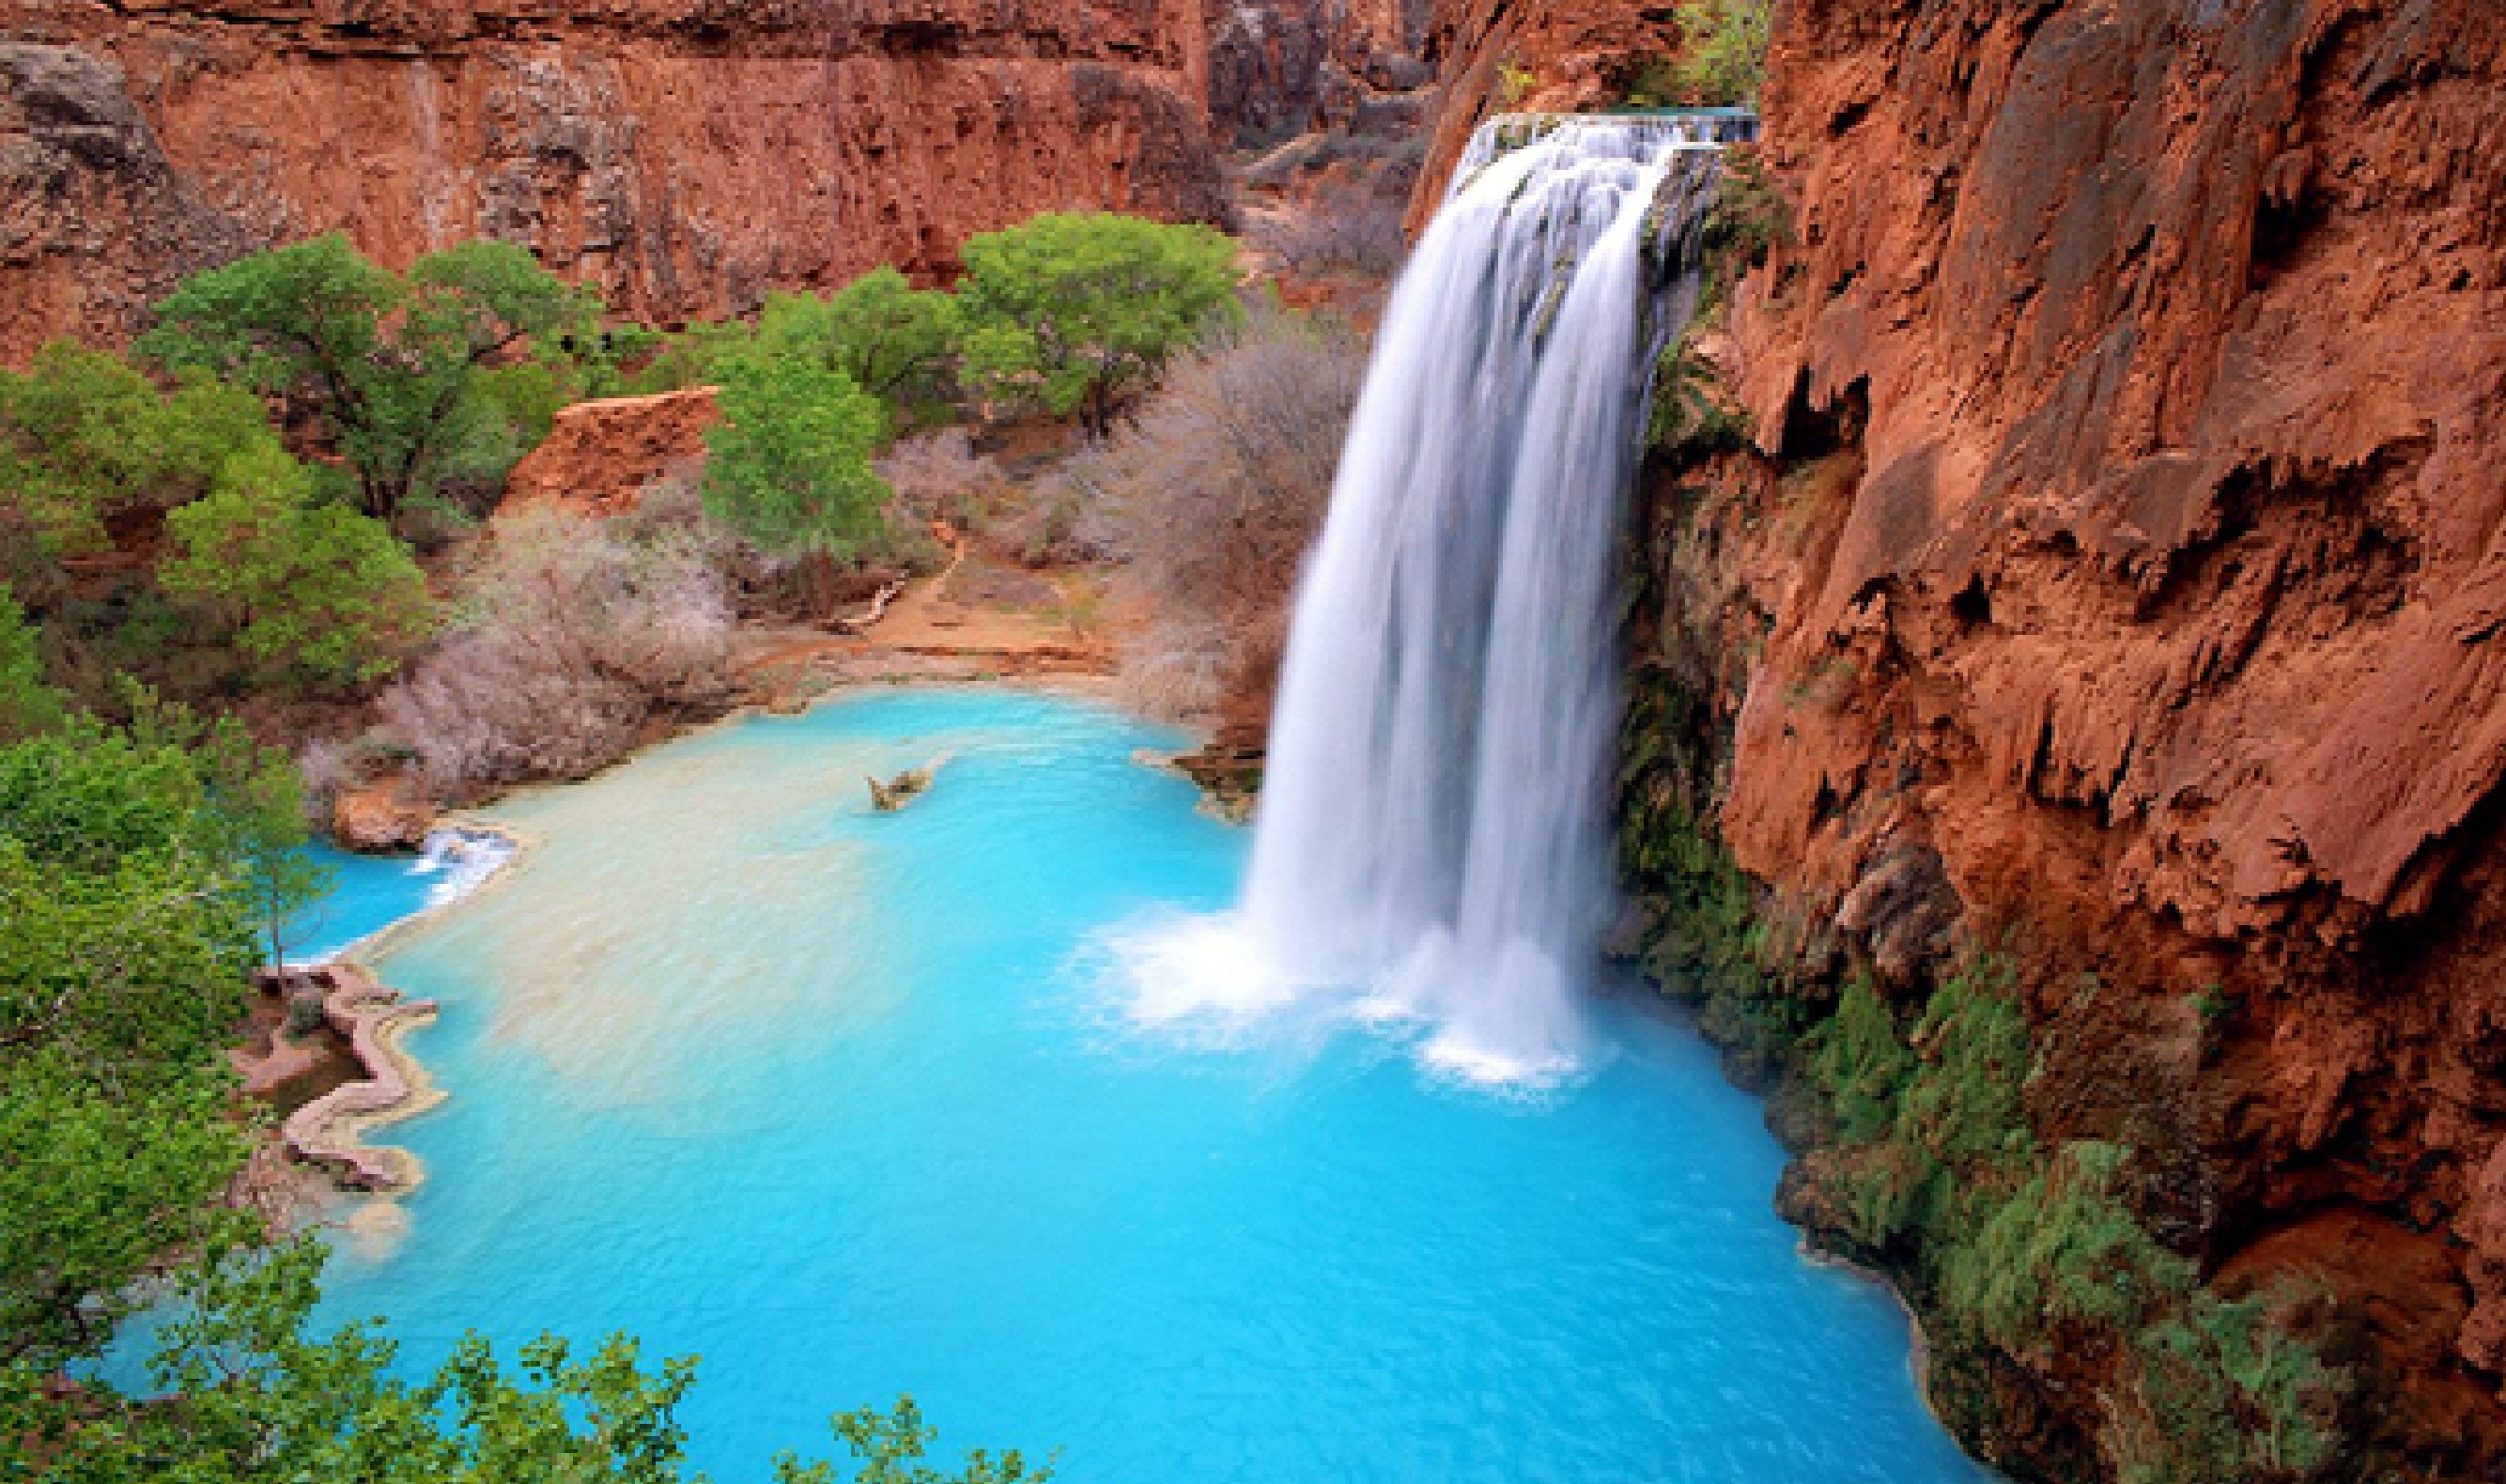
natural, water, water resources, plant, fluvial landforms of streams, natural landscape, nature, azure, waterfall, watercourse, vegetation, chute, landscape, riparian zone, spring, formation, tree, lake, mountain river, stream, valley, water feature, bedrock, mountain, rapid, creek, rock, wilderness, forest, nature reserve, mineral spring, tourism, recreation, escarpment, plateau, arroyo, wadi, vacation, leisure, reservoir, outcrop, ravine, rainforest, valdivian temperate rain forest, adventure, fault, river, narrows, klippe, riparian forest, cliff